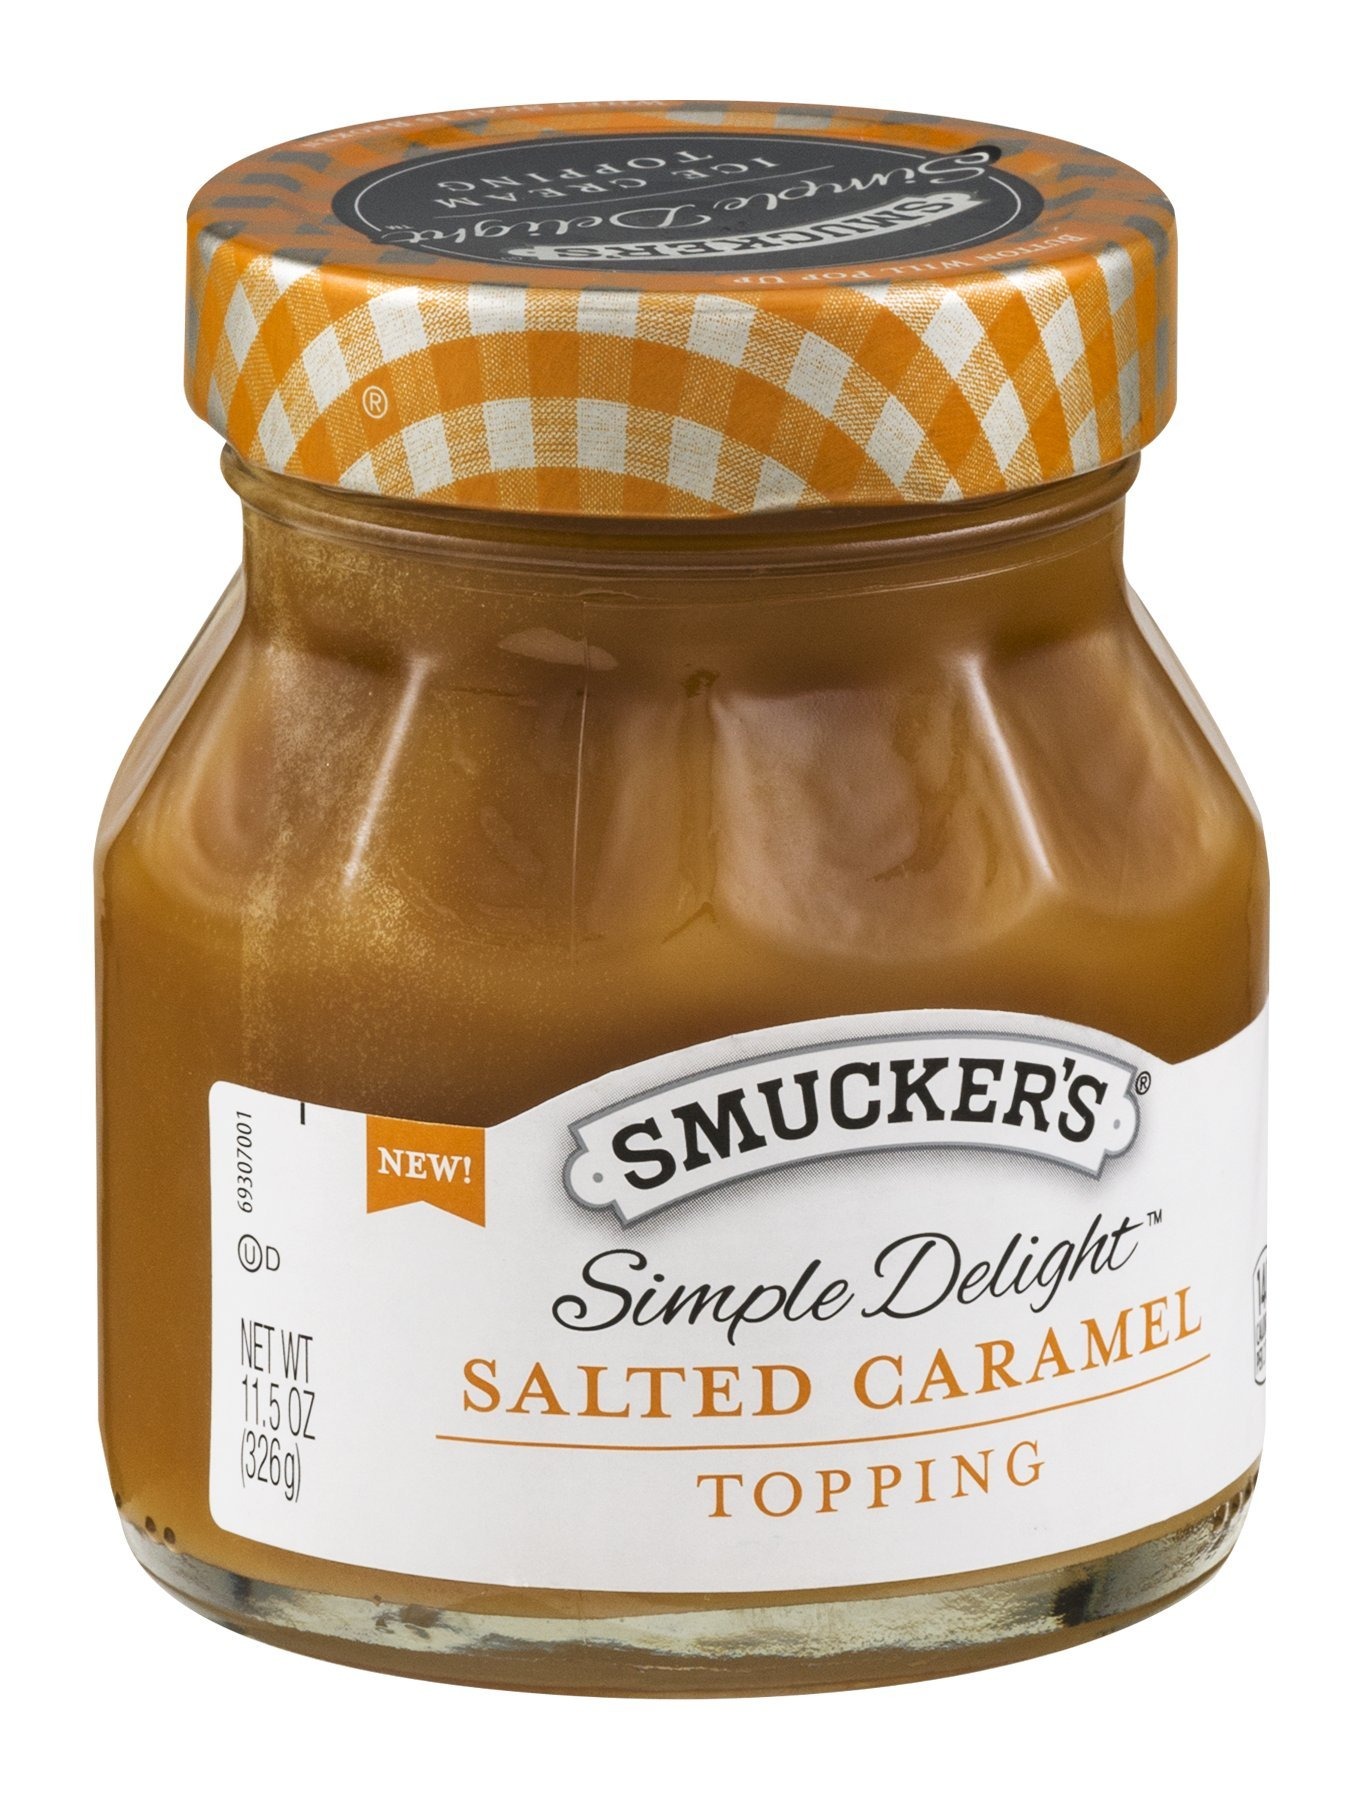
Item Name: Smucker's Simple Delight Topping Salted Caramel 11.5 OZ (Pack of 6)
Value: 69.0
Unit: Ounce

Price: 8.795